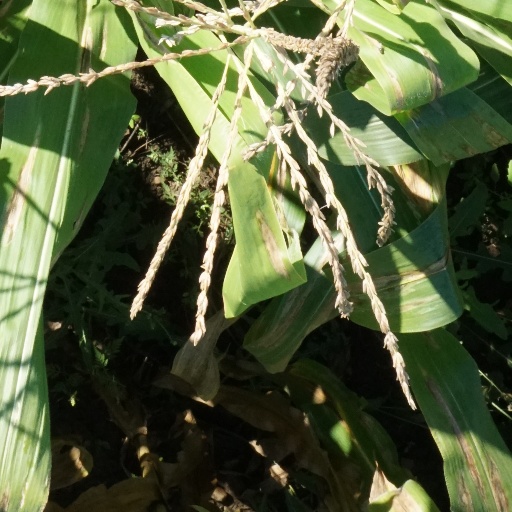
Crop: maize; corn